Mortar (weapon)

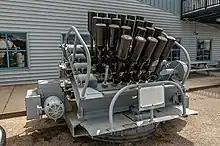
A hedgehog launcher on display. Note the exposed spigot on the lower left launcher.

A spigot mortar consists mainly of a solid rod or spigot, onto which a hollow tube in the projectile fits—inverting the normal tube-mortar arrangement. At the top of the tube in the projectile, a cavity contains propellant, such as cordite. There is usually a trigger mechanism built into the base of the spigot, with a long firing pin running up the length of the spigot activating a primer inside the projectile and firing the propellant charge. The advantage of a spigot mortar is that the firing unit (baseplate and spigot) is smaller and lighter than a conventional tube mortar of equivalent payload and range. It is also somewhat simpler to manufacture. Further, most spigot mortars have no barrel in the conventional sense, which means ammunition of almost any weight and diameter can be fired from the same mortar.